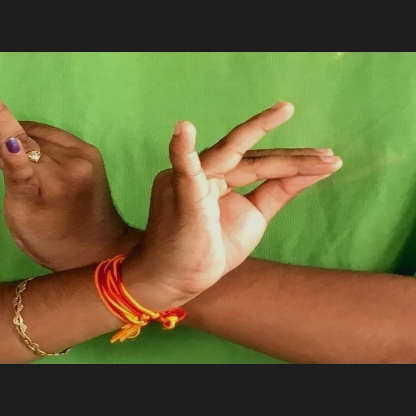
Mudra: Katakavardhana